Auburn, New South Wales

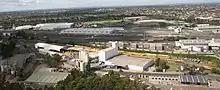
Railway storage and maintenance facilities at Auburn Maintenance Centre, near Auburn

Auburn railway station is on the Western and Leppington & Inner West lines of the Sydney Trains network, where there are frequent services.